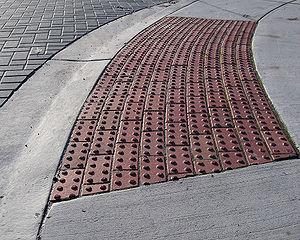
Une surface podotactile, ou bande d'éveil de vigilance, est une surface présentant une texture que les piétons atteints d'une déficience visuelle peuvent reconnaître au toucher, et dont on recouvre le sol de certains lieux publics pour leur signaler un danger : un obstacle, la sortie d'une zone sécurisée, un changement de niveau, etc.